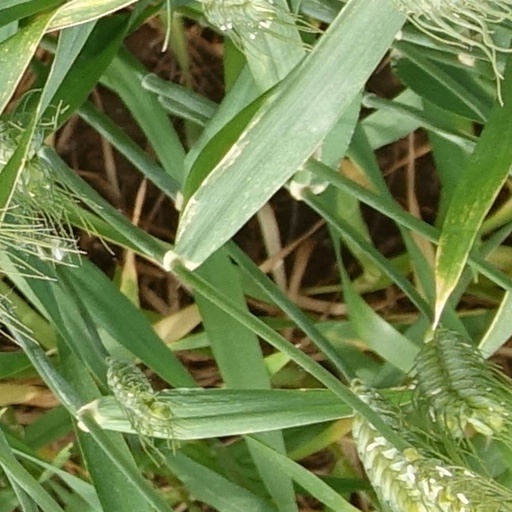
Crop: wheat